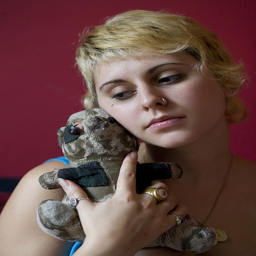
A hipster holding a stuffed animal and wearing a nose ring.
The young woman warmly holds her teddy bear.
A young woman cuddles an elephant stuffed animal.
 A blonde woman is cuddling a small stuffed animal.
A young woman is holding a stuffed animal.